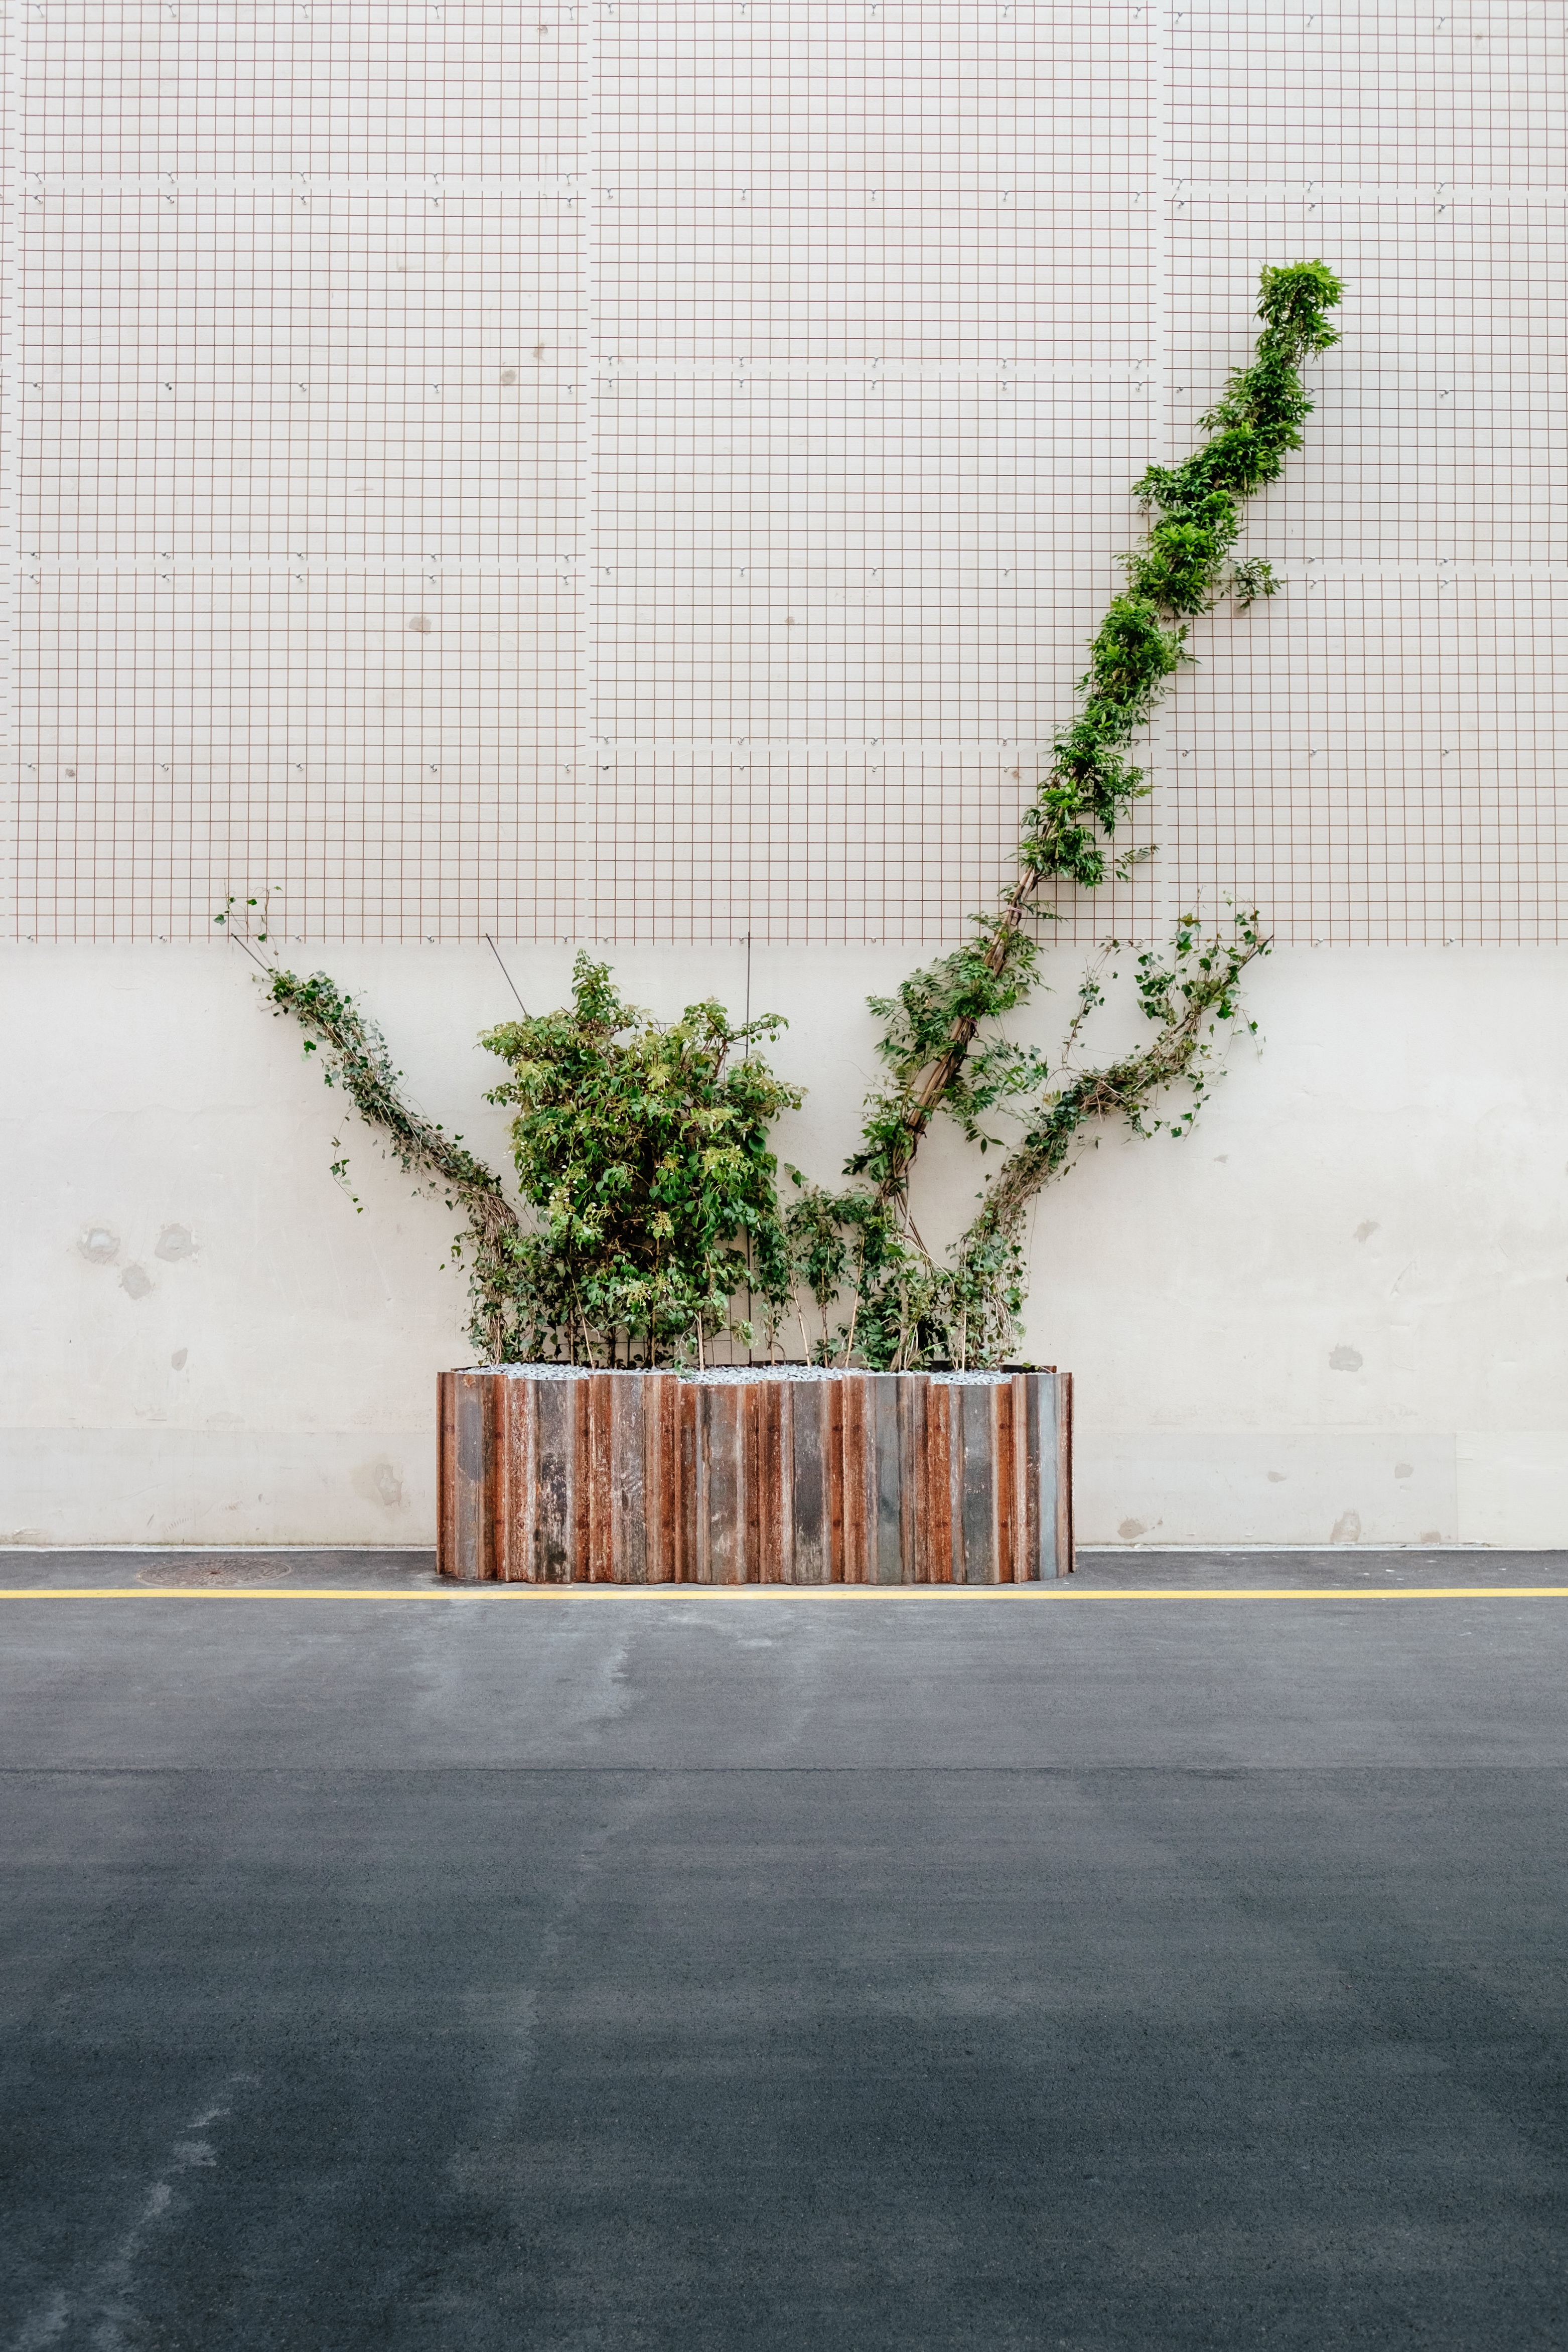
tree, plant, wood, street, house, flower, city, urban, wall, green, art, drawing, design, shape, flooring